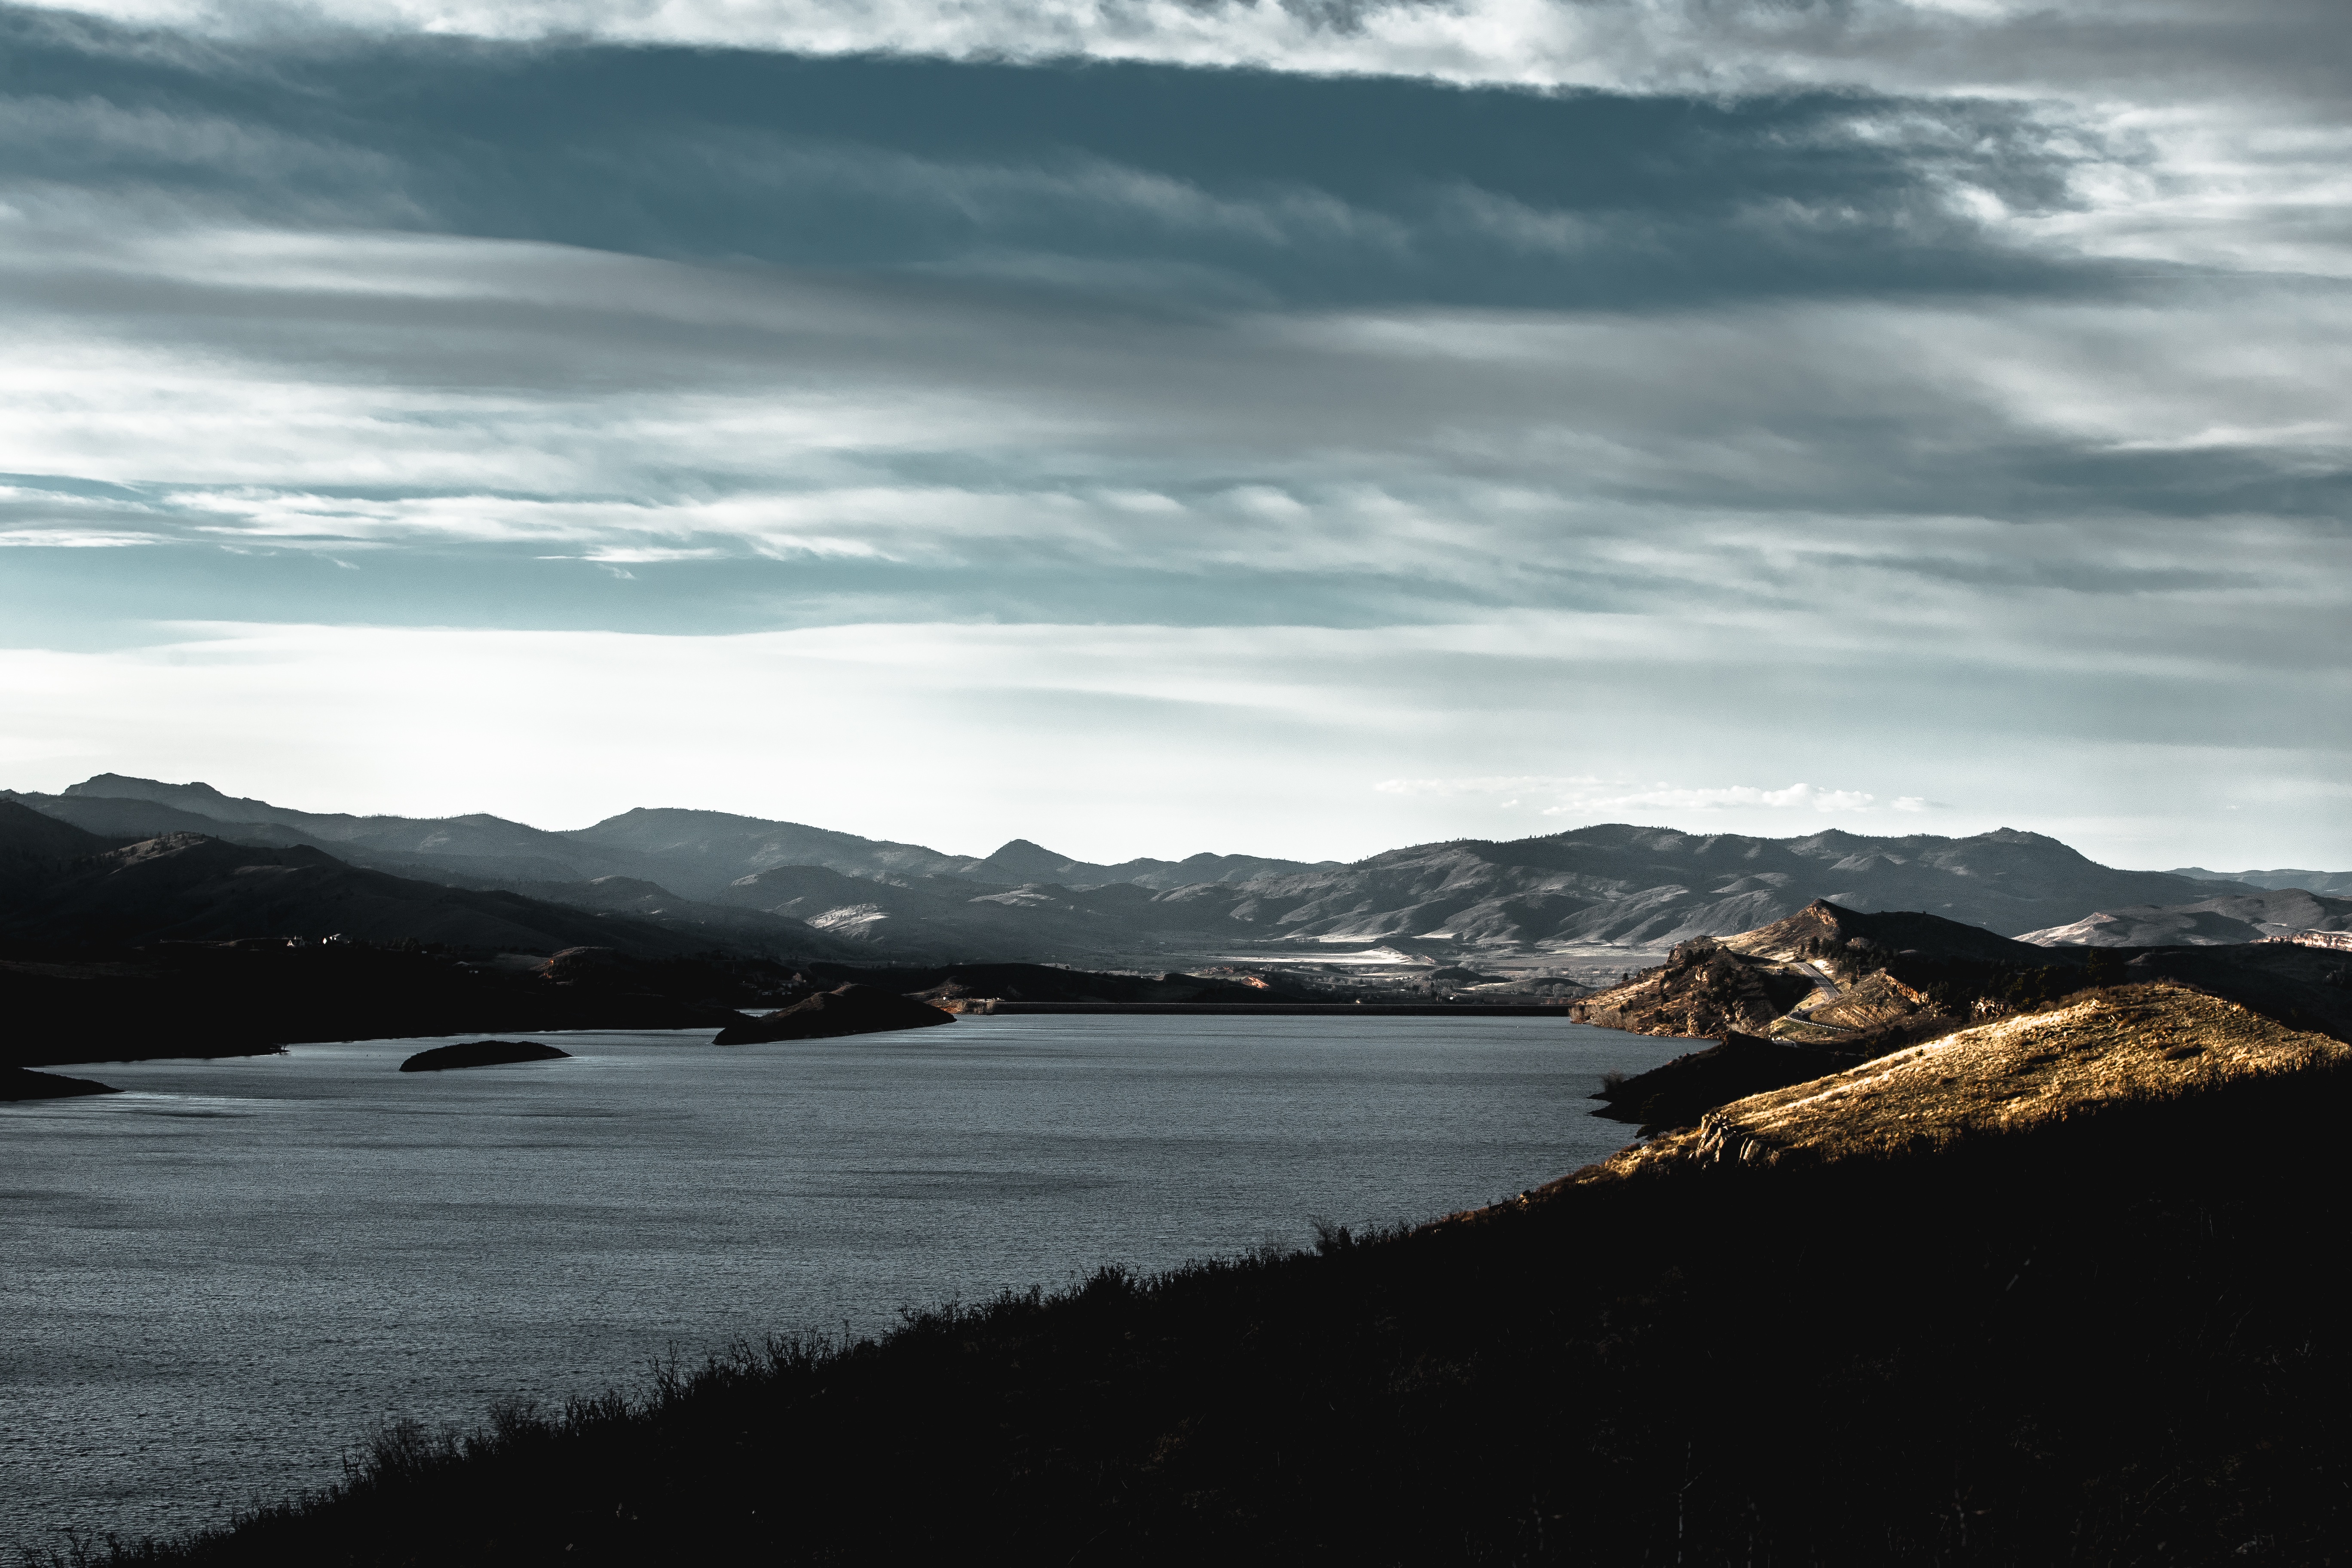
landscape, sea, coast, tree, water, nature, ocean, horizon, mountain, snow, cloud, sky, morning, hill, shore, lake, dawn, mountain range, dusk, reflection, weather, bay, fjord, reservoir, highland, body of water, fell, loch, landform, geographical feature, atmospheric phenomenon, mountainous landforms